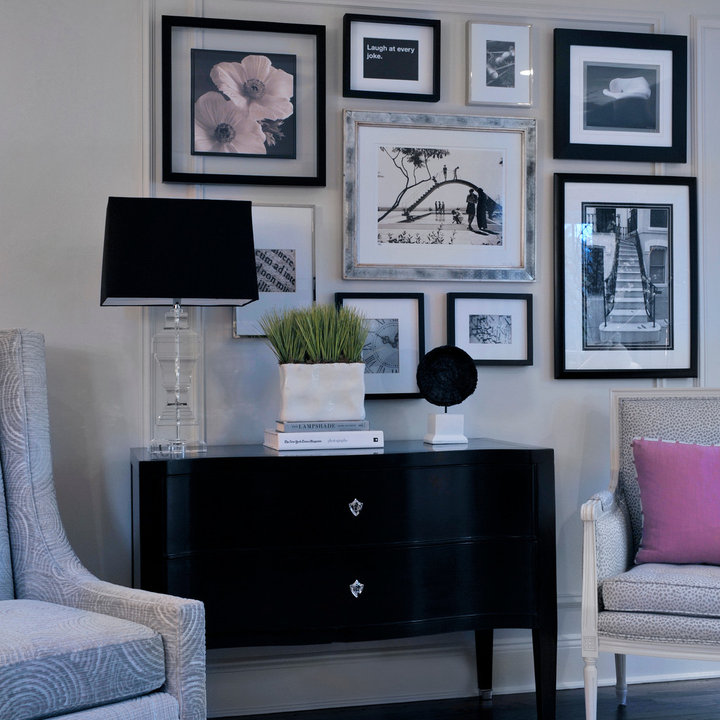
Style: Classic